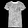
Label: T - shirt / top